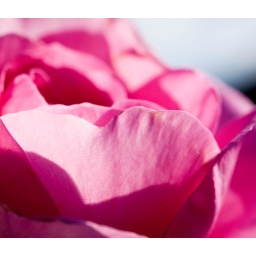
Waves of pink rose petals glowing in the late summer sunlight.